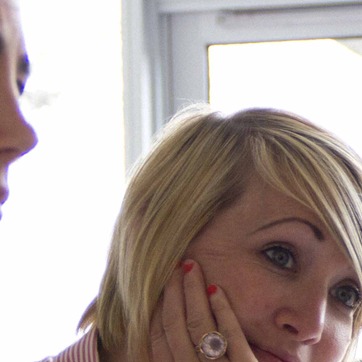
Material: hair